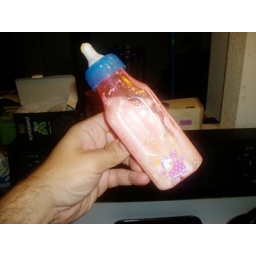
A bottle I found between the beds in our room...